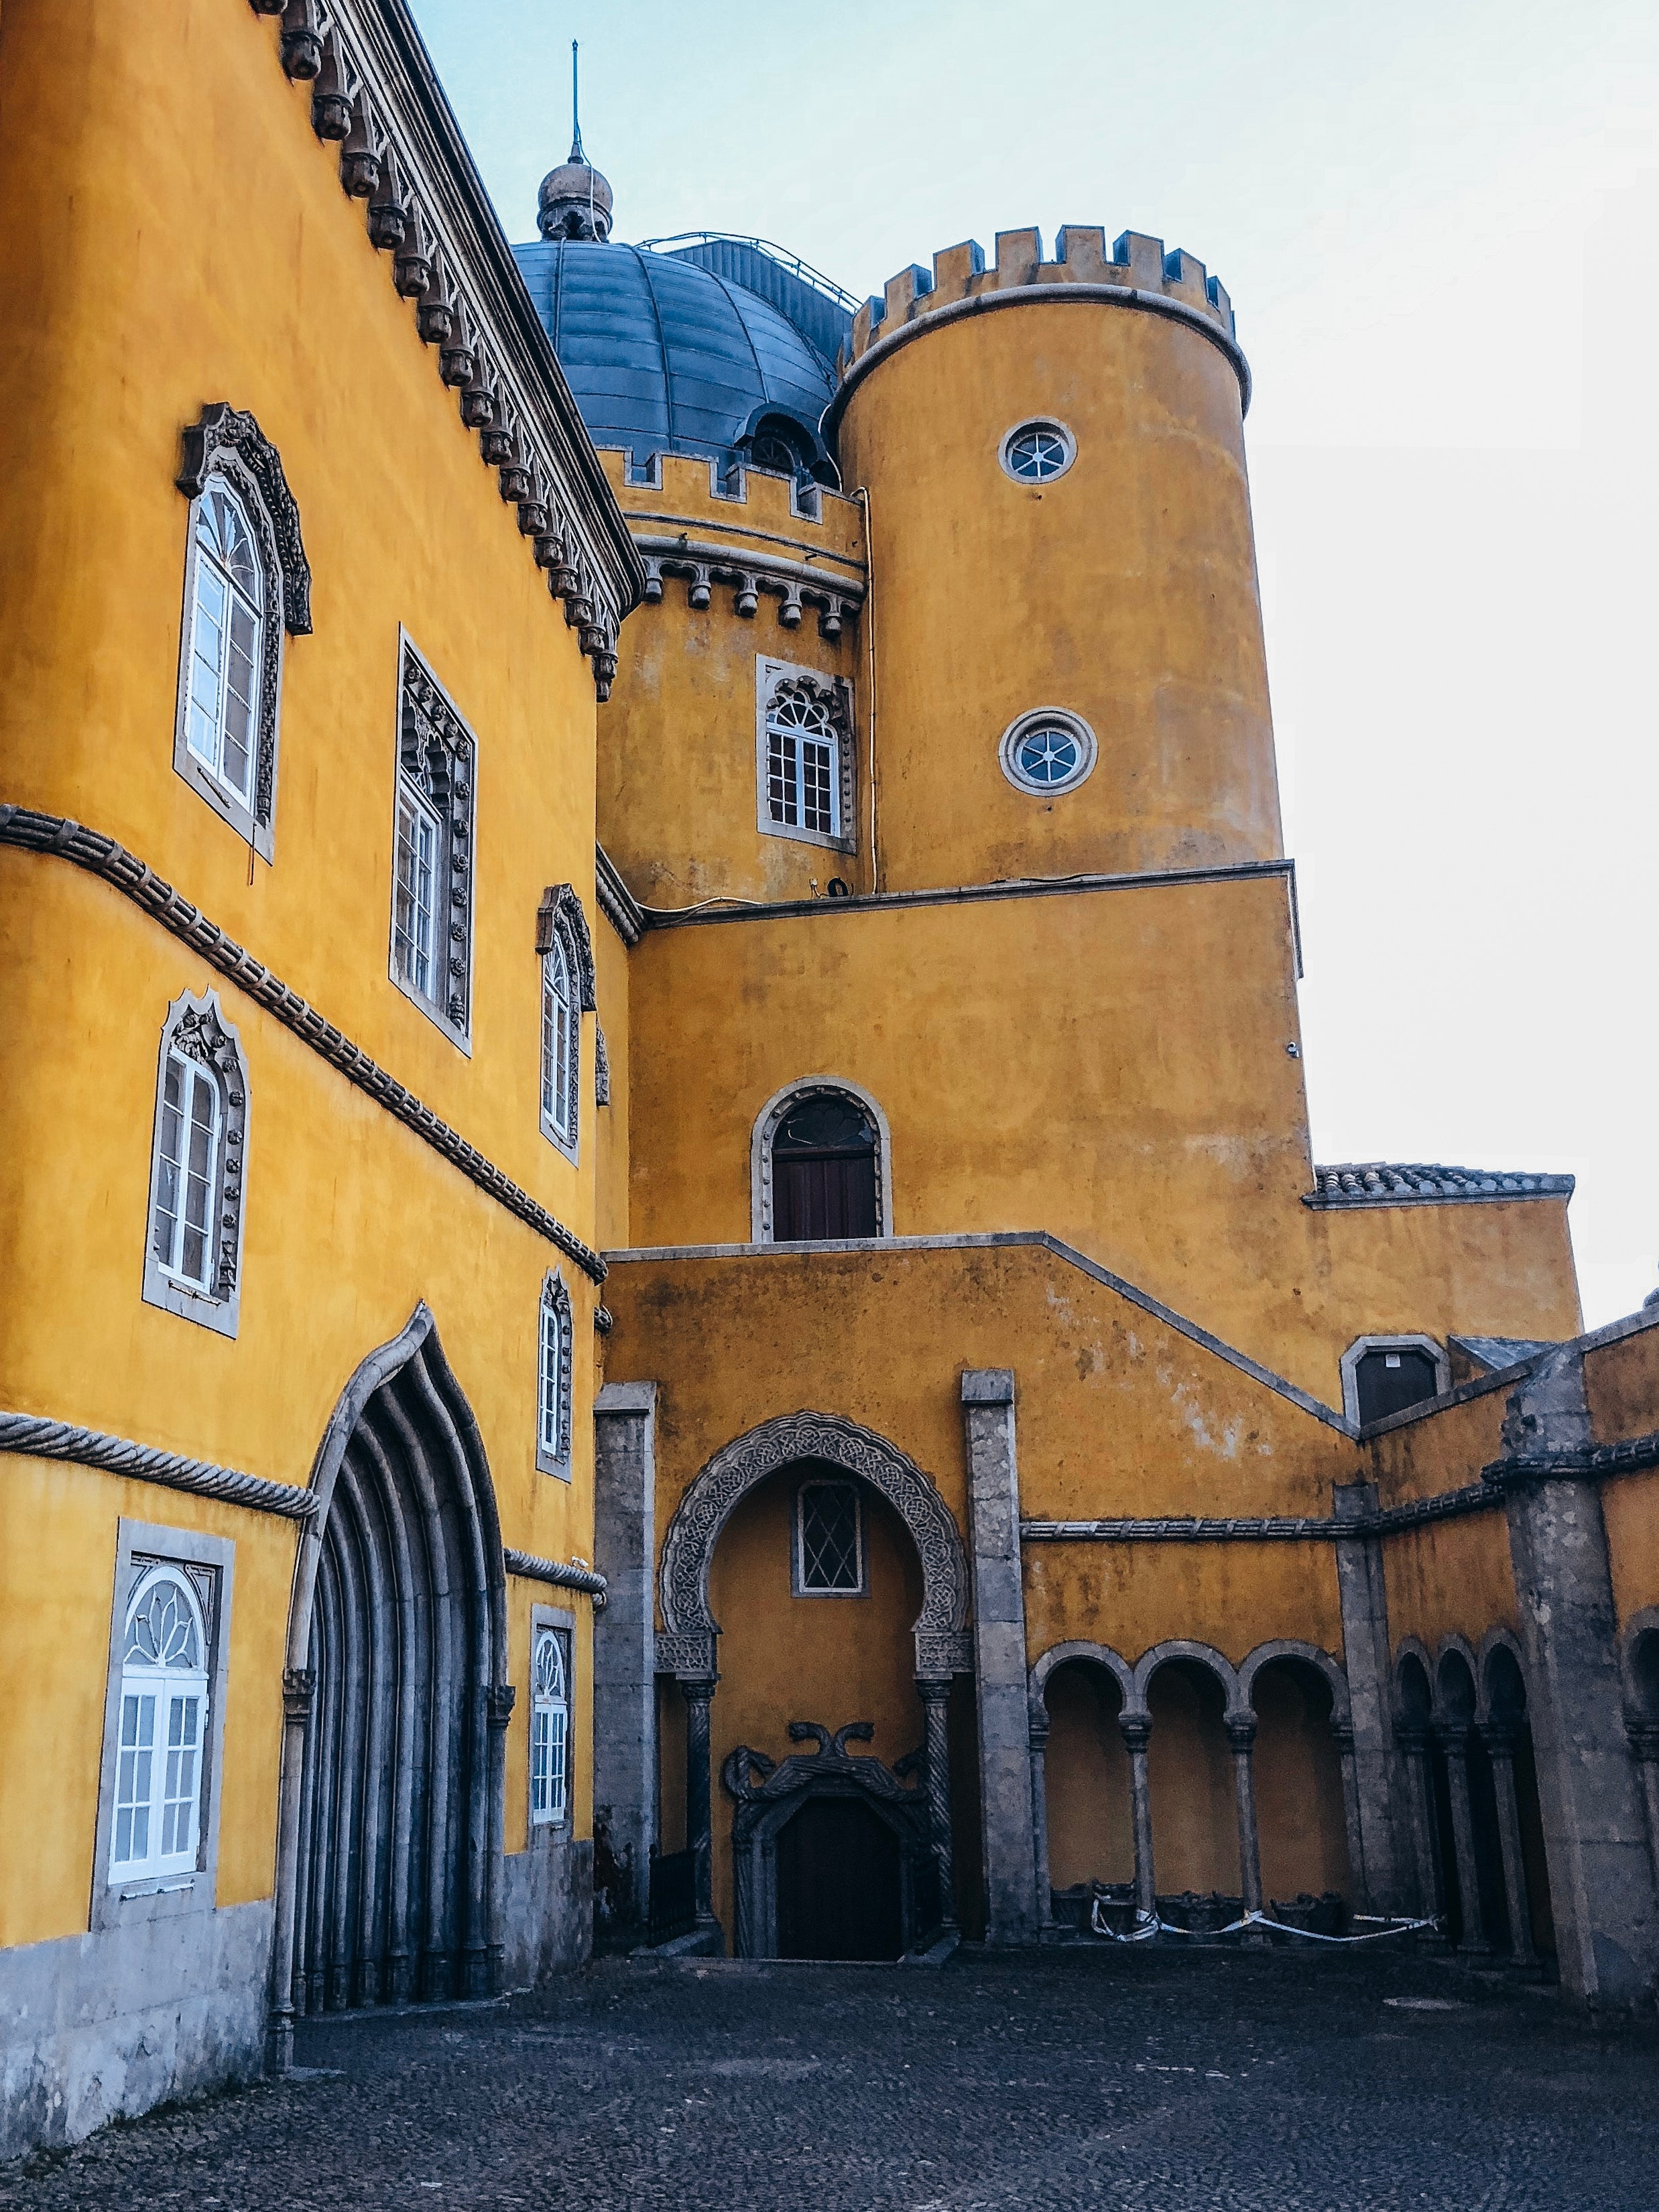
architecture, medieval architecture, building, landmark, facade, town, arch, sky, wall, historic site, convent, palace, castle, history, estate, church, house, basilica, chateau, arcade, city, tourist attraction, tourism, place of worship, middle ages, courtyard